Cook County, New South Wales

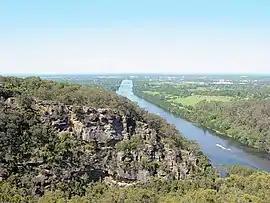
Looking north on the Nepean River near Penrith; Cook County is on the left of the river; Cumberland is on the right

Cook County was one of the original Nineteen Counties in New South Wales and is now one of the 141 cadastral divisions of New South Wales. It includes the area to the west of Sydney in the Blue Mountains, between the Colo River in the north, and the Coxs River in the south and west, encompassing Lithgow, Mount Victoria, Katoomba, Wentworth Falls, Lawson and most of the other towns in the Blue Mountains. The Nepean River is the border to the east. Before 1834, the area was part of the Westmoreland, Northumberland and Roxburgh counties.